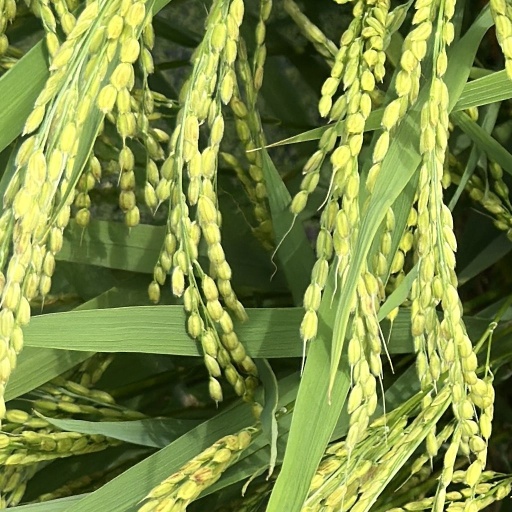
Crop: rice